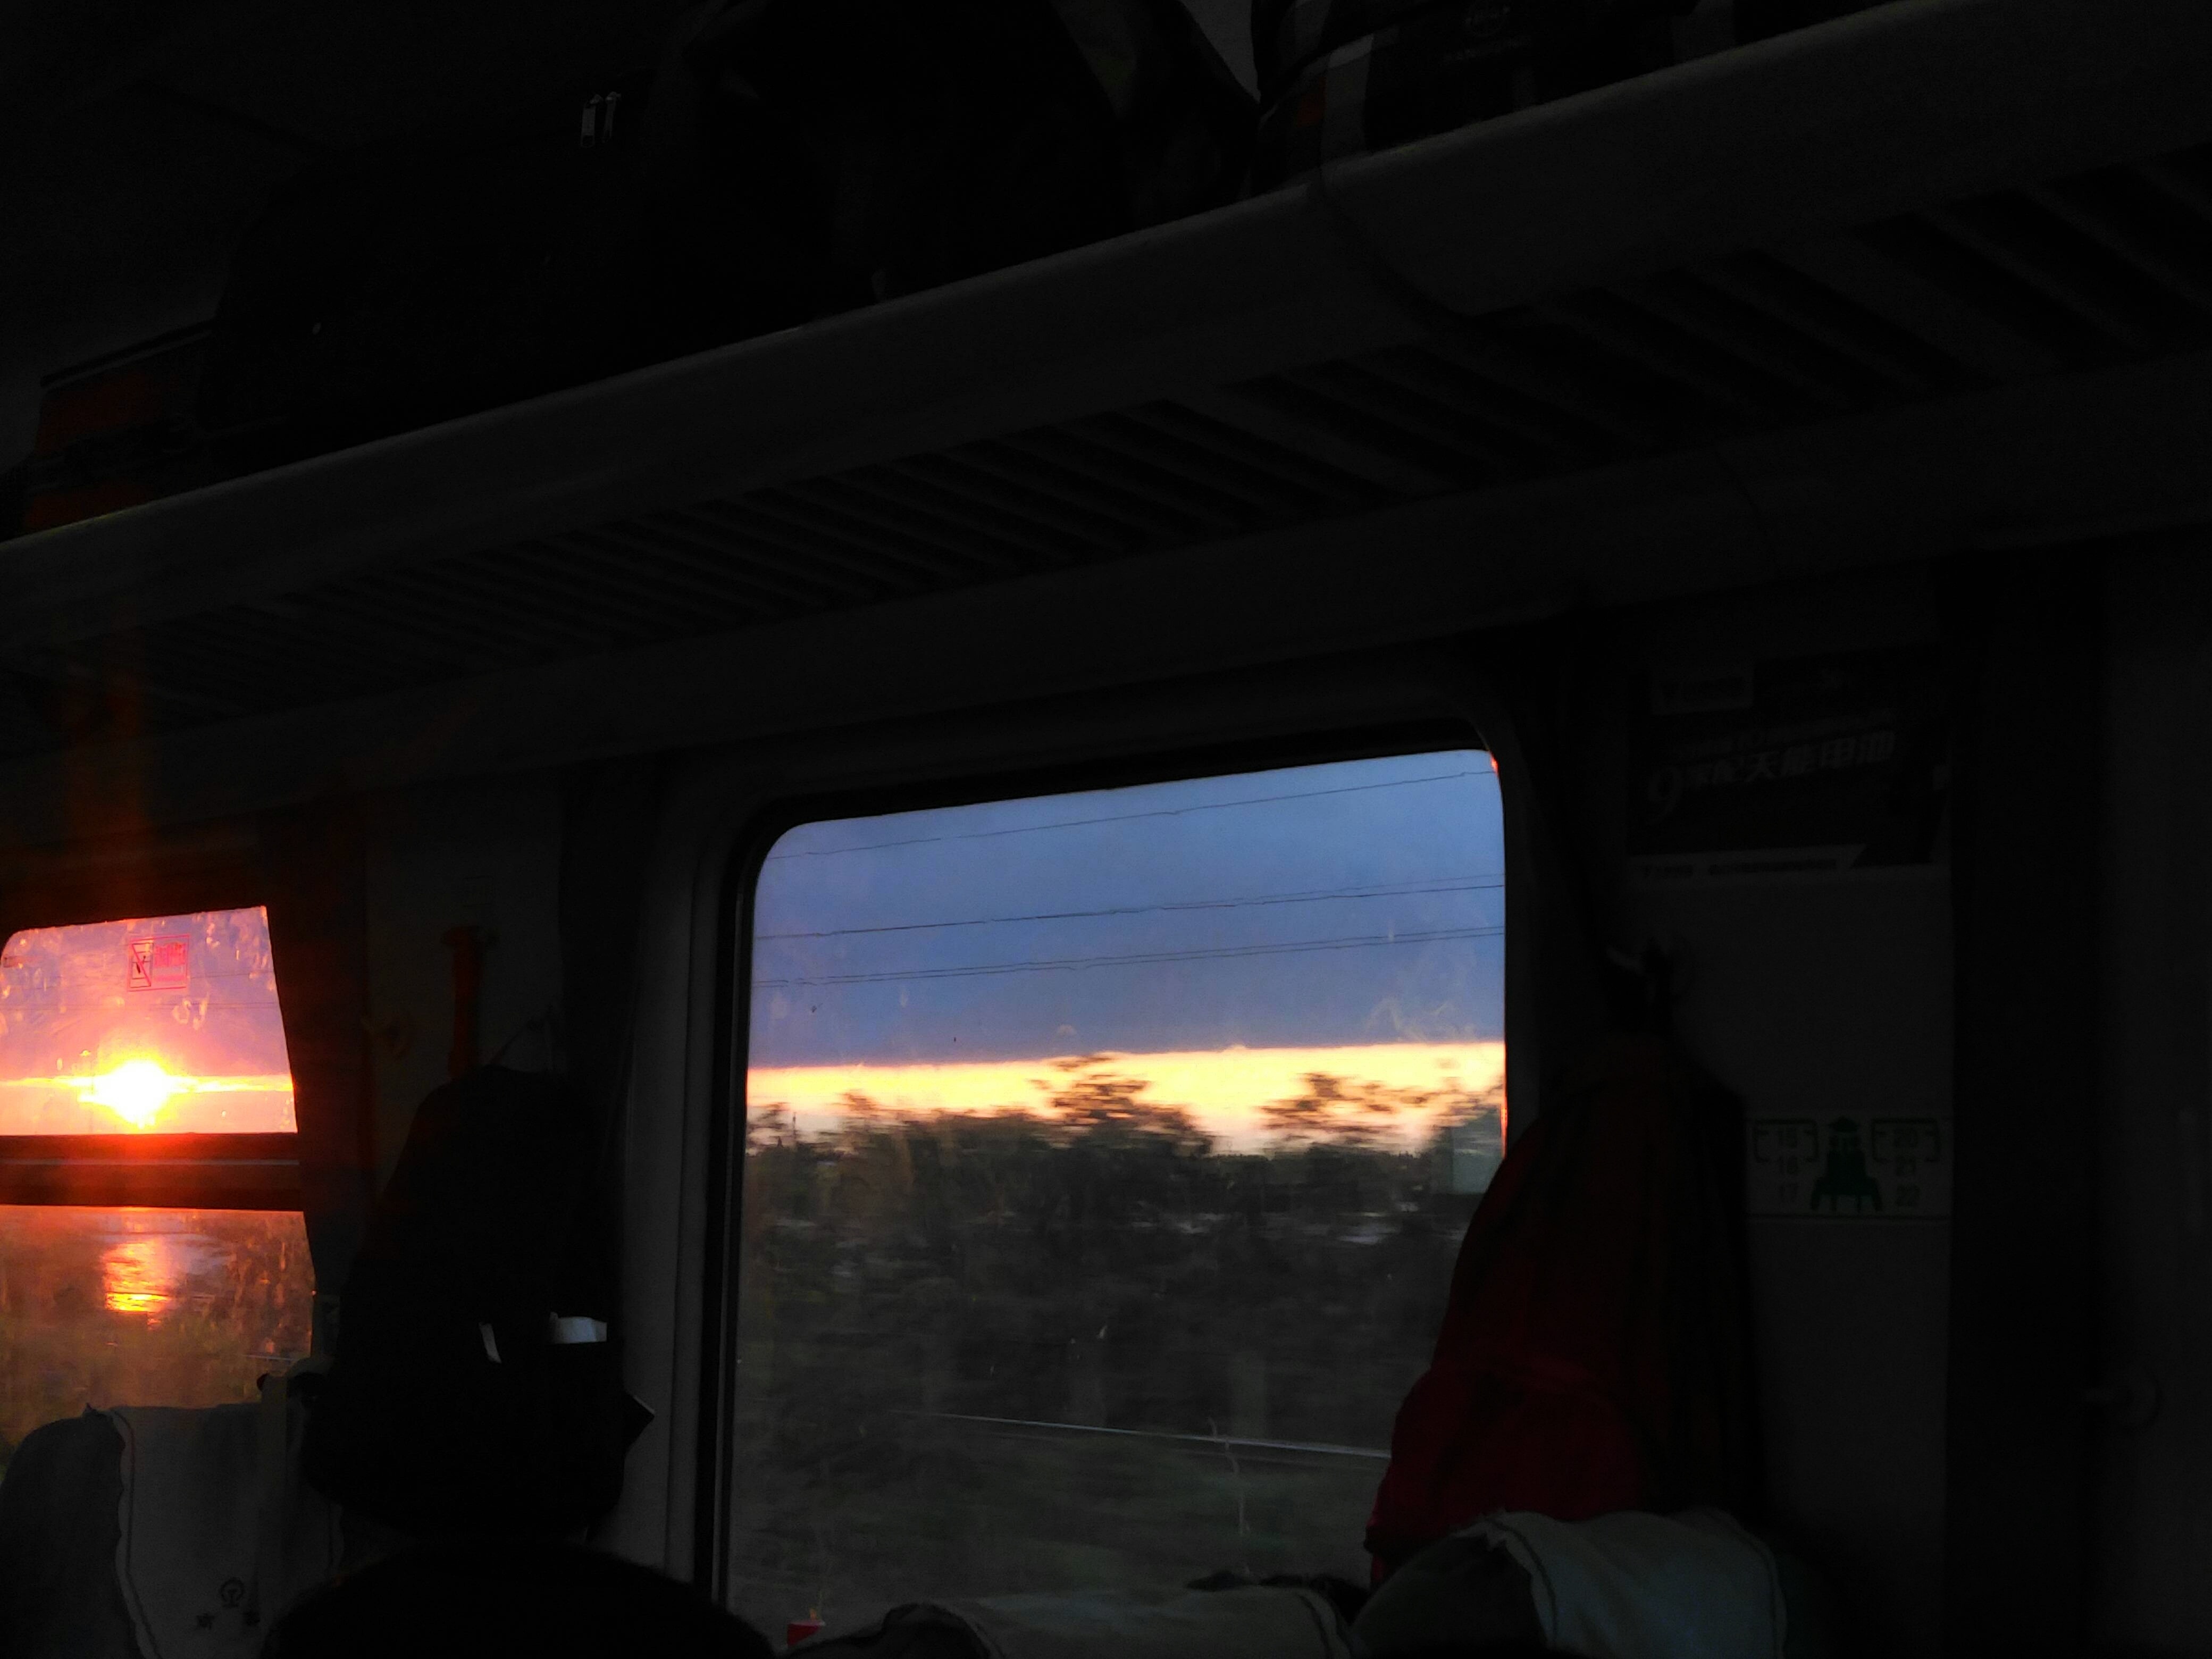
light, sunset, window, darkness, screenshot